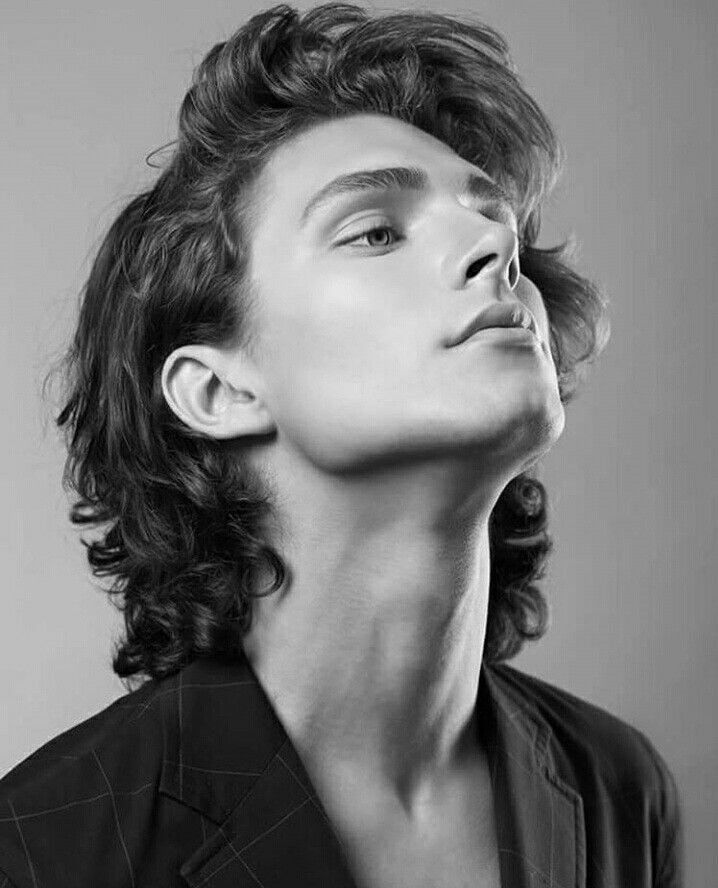
Label: Colored